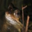
Label: frog